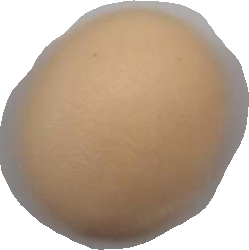
Variety: Grobogan